Jay Pritzker Pavilion

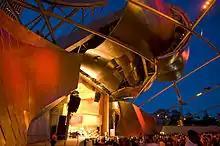
Grant Park Music Festival night view of Frank Gehry's Pritzker Pavilion

Millennium Park project manager Edward Uhlir said "Frank [Gehry] is just the cutting edge of the next century of architecture," and noted that no other architect was being sought. Skidmore, Owings and Merrill architect Adrian Smith approached Gehry several times on behalf of the city, which originally asked him about doing just a facade, but Gehry was uninterested. A few months later the city asked him to get involved in Millennium Park; Gehry felt he would prefer to design a building, but that he could not complete it in time for the Millennium, and that he would need a much larger budget than the city had envisioned.